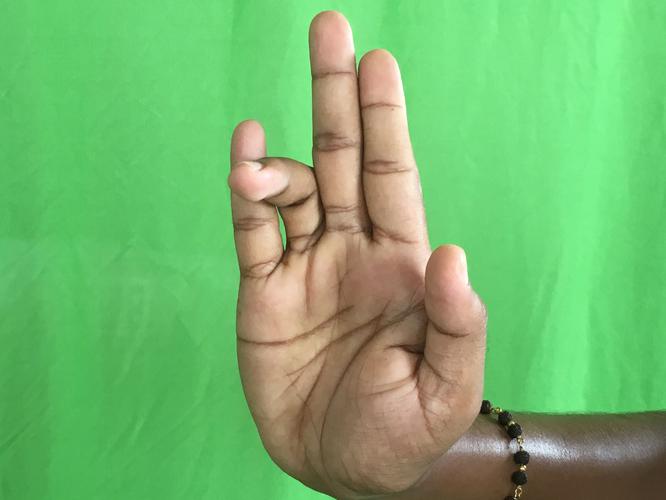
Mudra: Tripathaka
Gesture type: single_hand